Raimo Kilpiö

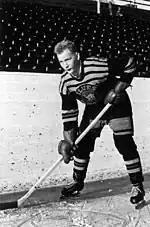
Raimo Kilpiö with Ilves

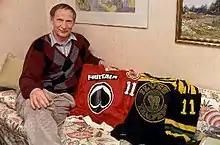
Raimo Kilpiö, Ässät's first captain, with an Ässät and Ilves jersey in 1990

Kilpiö made his SM-sarja debut with Ilves during the 1953–54 season.